Suit

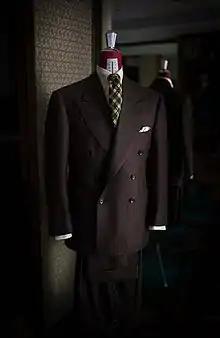

The silhouette of a suit is its outline. Tailored balance created from a canvas fitting allows a balanced silhouette so a jacket need not be buttoned and a garment is not too tight or too loose. A proper garment is shaped from the neck to the chest and shoulders to drape without wrinkles from tension. Shape is the essential part of tailoring that often takes hand work from the start. The two main cuts are "double-breasted" suits, a conservative design with two columns of buttons, spanned by a large overlap of the left and right sides; and "single-breasted" suits, in which the sides meet in the centre of the torso with a single column of buttons, overlapping only enough for one, two or three buttons to close, with by convention the jacket front cut so that the lowest button is not designed to close.